Kavin Bharti Mittal

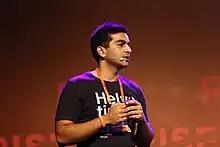
Mittal in 2016

Kavin Bharti Mittal is an Indian internet entrepreneur and son of Business Tycoon Sunil Mittal. He is known for his role as the founder and CEO of Hike, the company behind the unicorn Hike Messenger and the Rush Gaming Universe (RGU), a mobile gaming application.